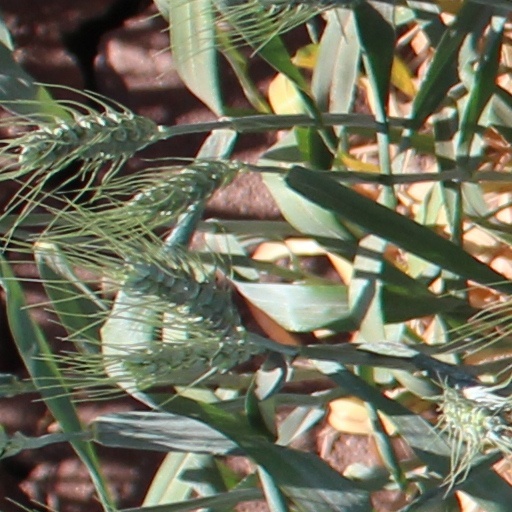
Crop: wheat